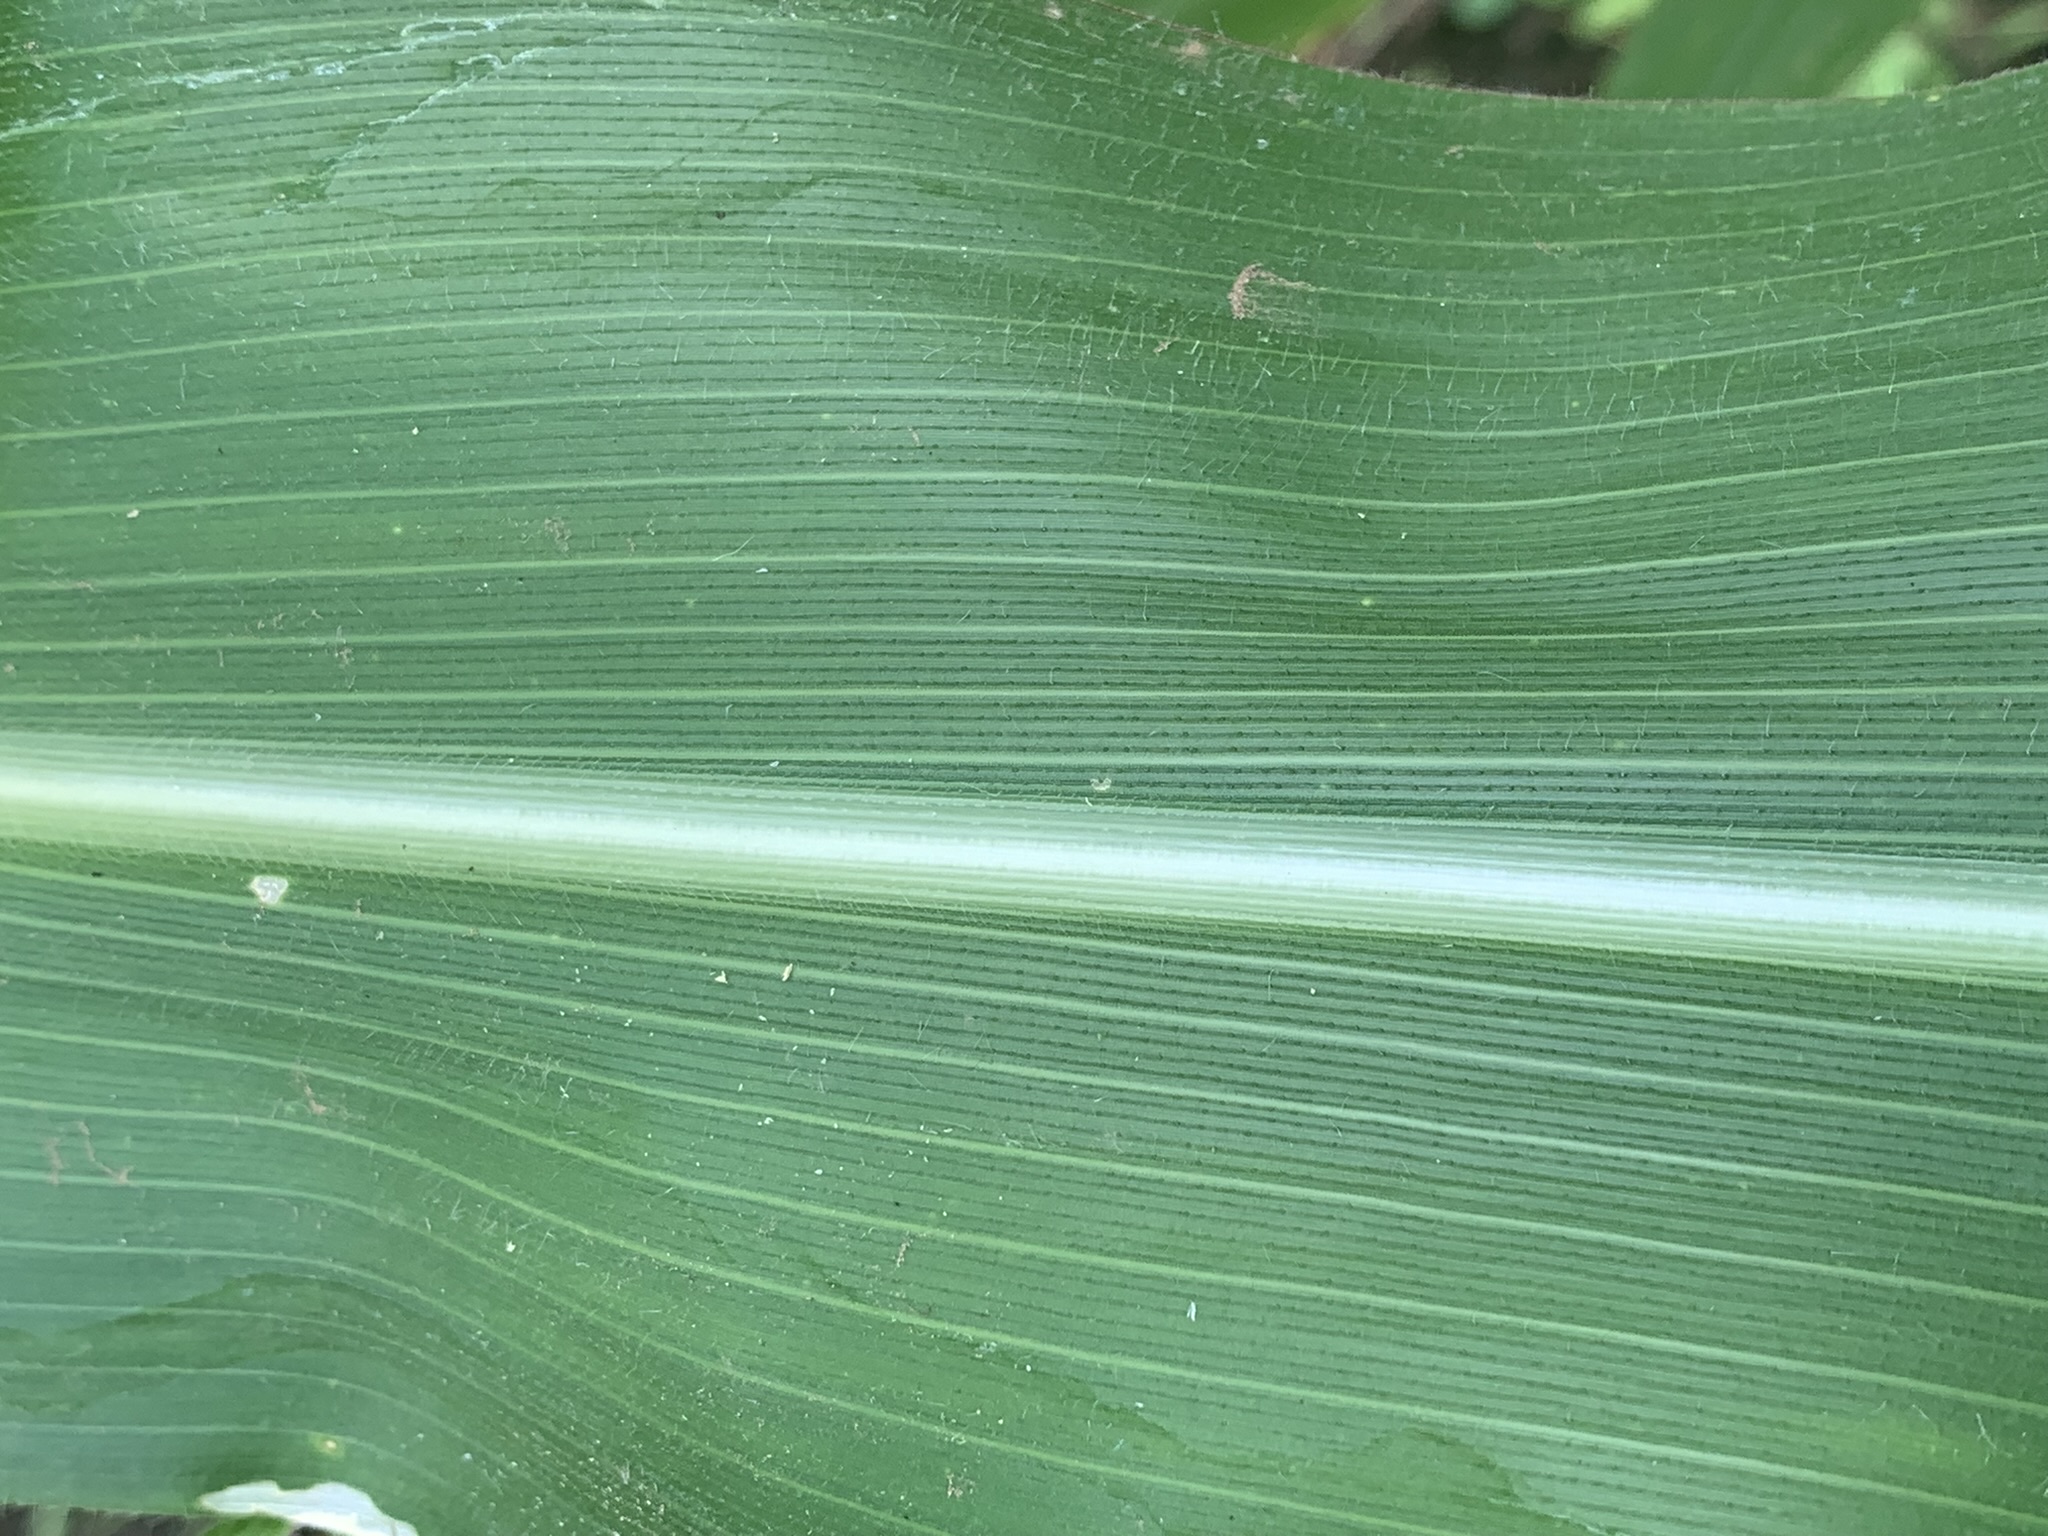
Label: Healthy